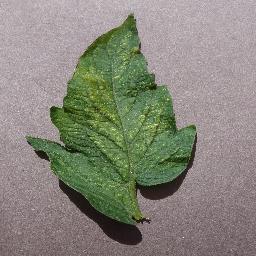
Label: Tomato___Spider_mites Two-spotted_spider_mite